Relative dating

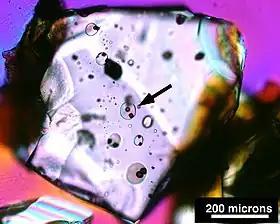
Multiple melt inclusions in an olivine crystal. Individual inclusions are oval or round in shape and consist of clear glass, together with a small round vapor bubble and in some cases a small square spinel crystal. The black arrow points to one good example, but there are several others. The occurrence of multiple inclusions within a single crystal is relatively common

Melt inclusions are small parcels or "blobs" of molten rock that are trapped within crystals that grow in the magmas that form igneous rocks. In many respects they are analogous to fluid inclusions. Melt inclusions are generally small – most are less than 100 micrometres across (a micrometre is one thousandth of a millimeter, or about 0.00004 inches). Nevertheless, they can provide an abundance of useful information. Using microscopic observations and a range of chemical microanalysis techniques geochemists and igneous petrologists can obtain a range of useful information from melt inclusions. Two of the most common uses of melt inclusions are to study the compositions of magmas present early in the history of specific magma systems. This is because inclusions can act like "fossils" – trapping and preserving these early melts before they are modified by later igneous processes. In addition, because they are trapped at high pressures many melt inclusions also provide important information about the contents of volatile elements (such as HO, CO, S and Cl) that drive explosive volcanic eruptions.